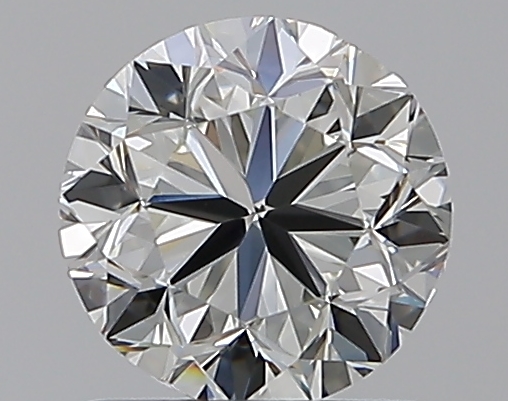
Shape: round
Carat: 1
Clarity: VS1
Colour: J
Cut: GD
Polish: EX
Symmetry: VG
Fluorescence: N
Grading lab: GIA
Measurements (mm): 6.04 x 6.13 x 4.03